California's Great America

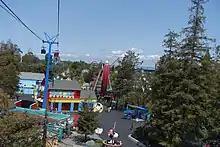
The original "Fort Fun" area (now "Planet Snoopy") in 2017, from the Eagle's Flight/Delta Flyer Von Roll skyride

Planet Snoopy is California's Great America's kids area, which opened in 2010. The area was originally named "Fort Fun" and has seen the most name changes as brand licenses were updated following multiple ownership changes, including "Kids Kingdom", "Smurf Woods", "Nickelodeon Central", and "KidZville".